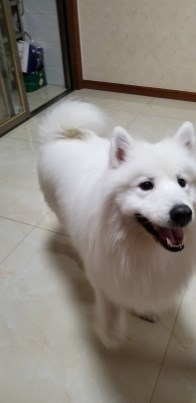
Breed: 2192-n000088-Samoyed